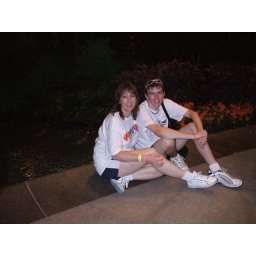
Jill and Justin sitting at the edge of one of the gardens at Longwood with a water fountain in the background.